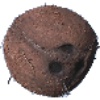
Label: cocos